Epsom Downs railway station

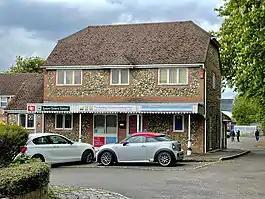
The station building, which now houses a day nursery

Epsom Downs railway station is in the Borough of Reigate and Banstead in Surrey. The station, and all trains serving it, are operated by Southern. It is on the Epsom Downs line down the line from , measured via West Croydon. In the past the station had nine platforms, but today only one remains.